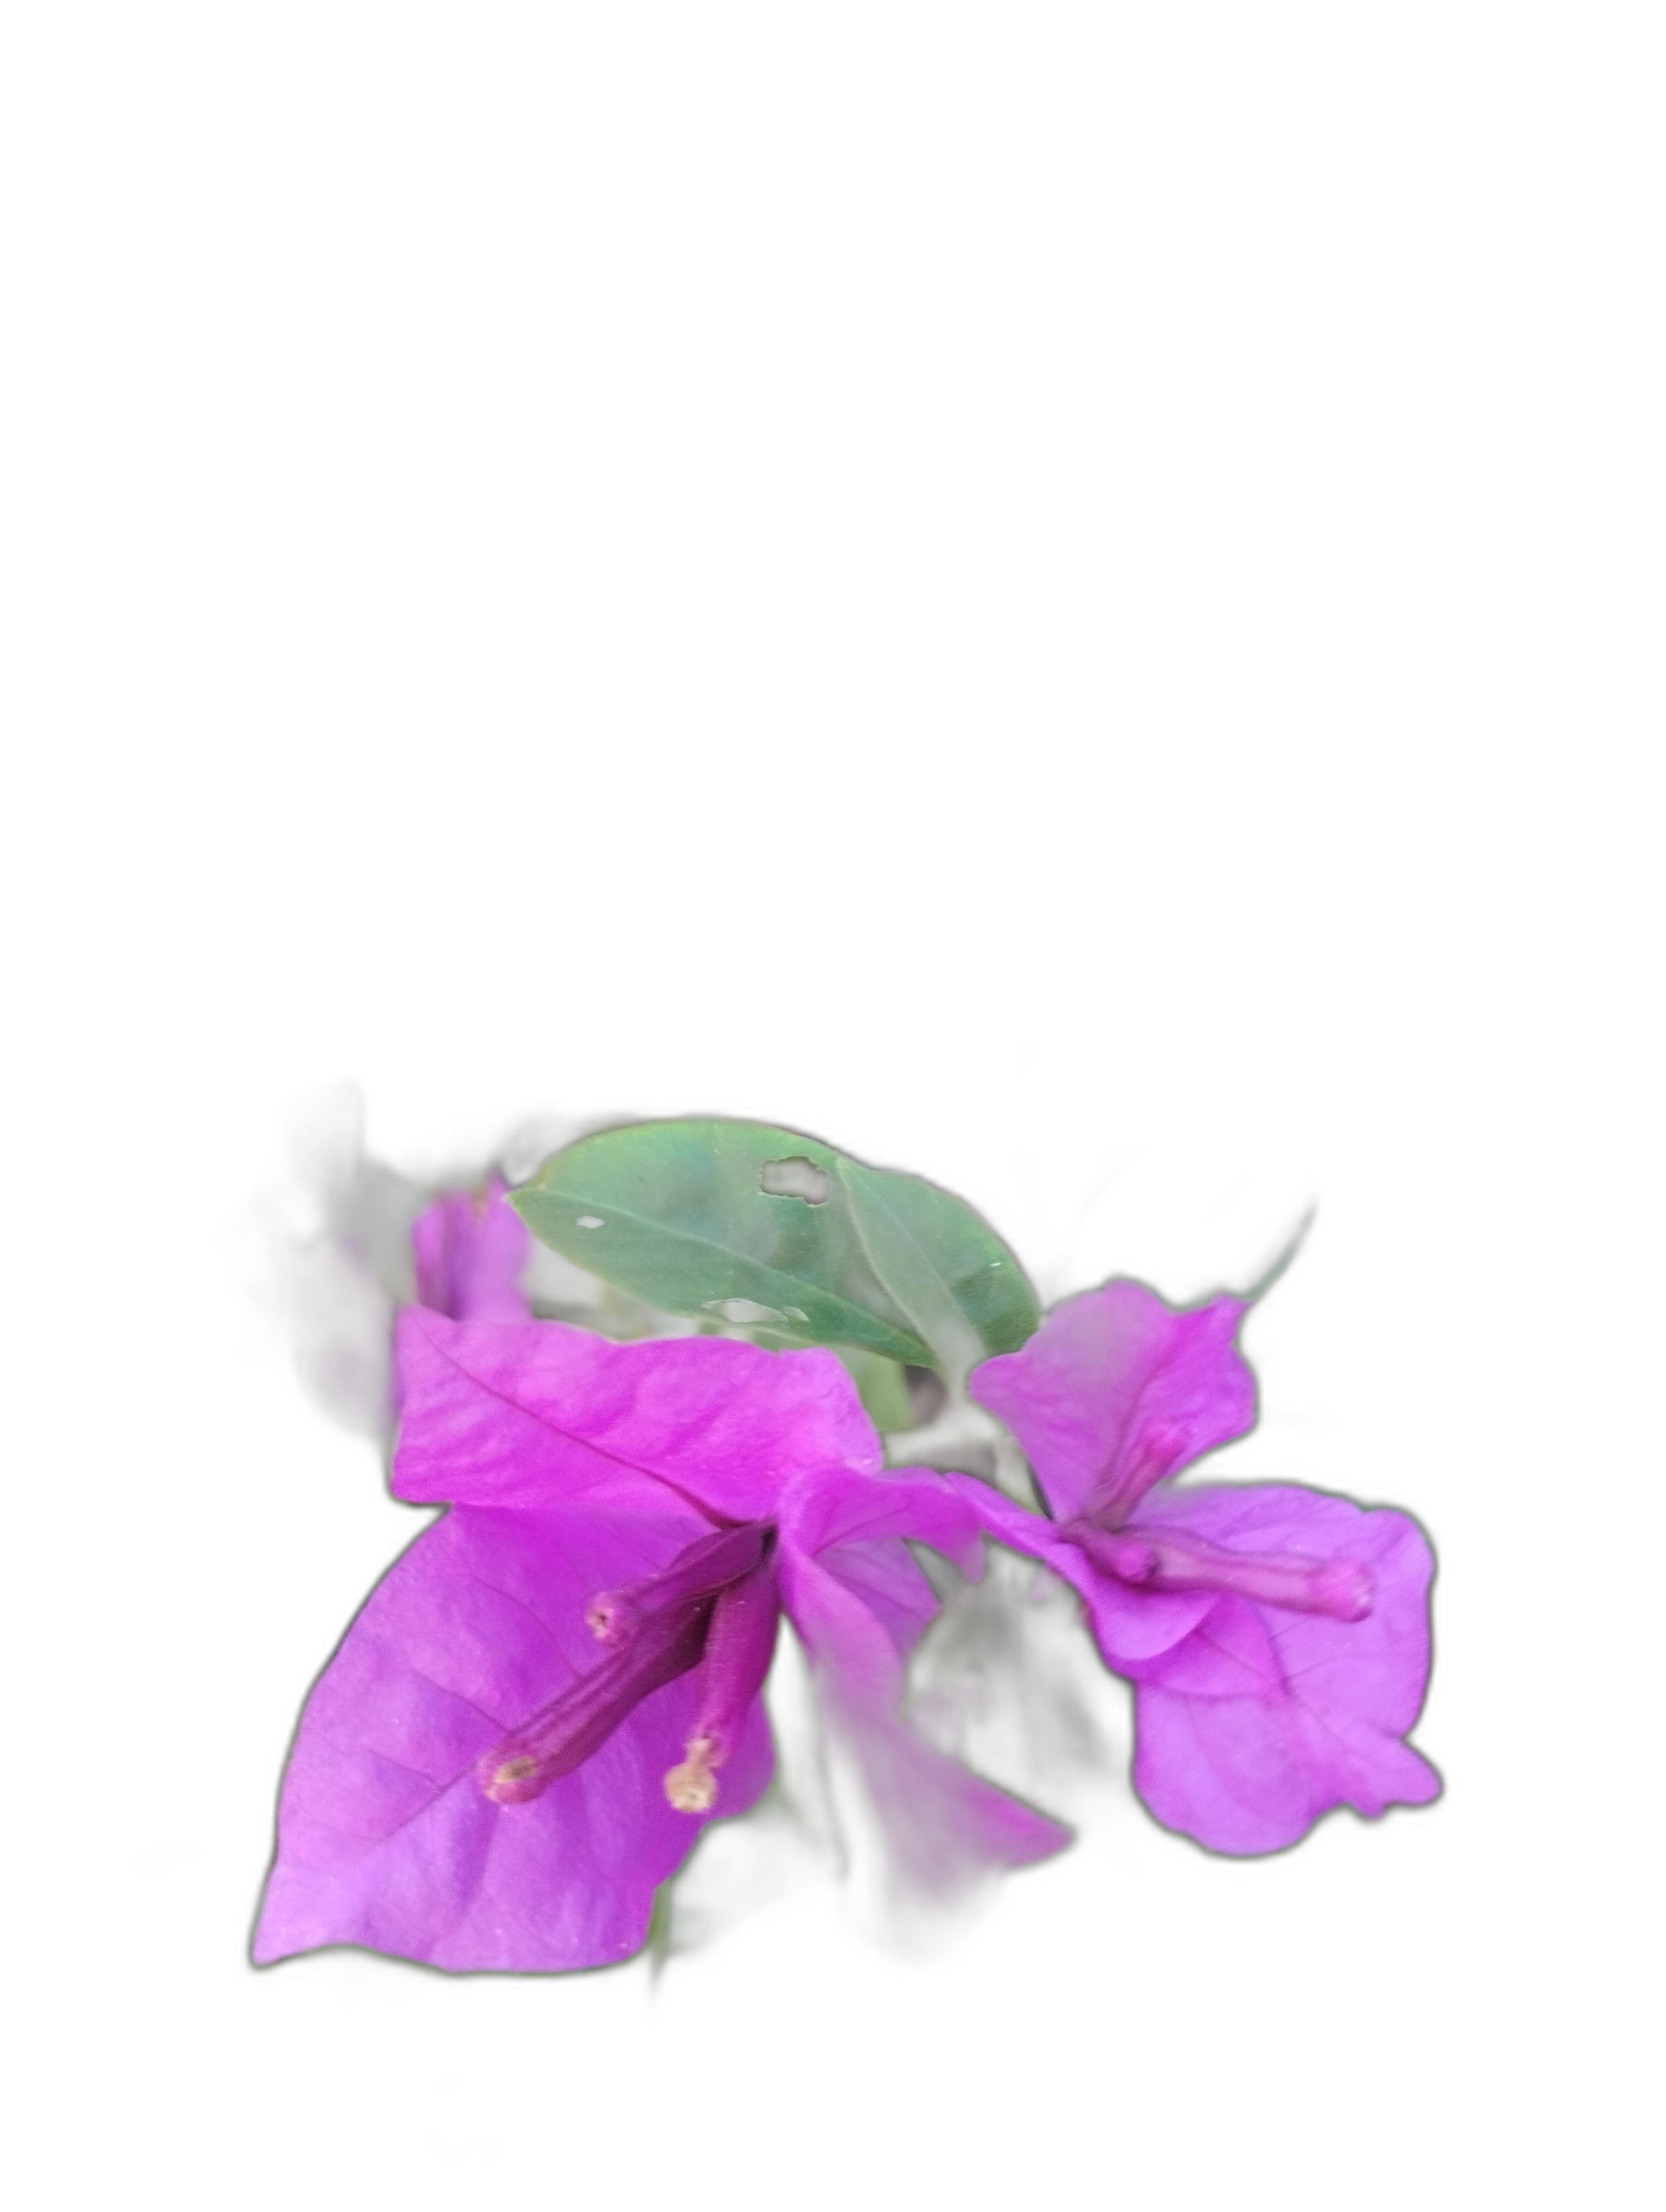
Label: Bougainvillea